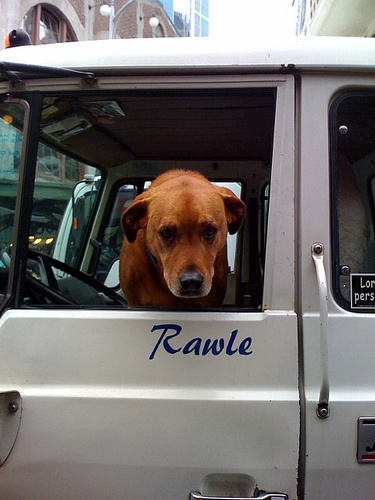
a dog sitting in a truck with its head out the window
A dog that is looking out the window of a car.
A dog sitting in the drivers seat of a truck.
A dog sticks his out of the open truck window
a dog looking out a car window